Coulter Flats

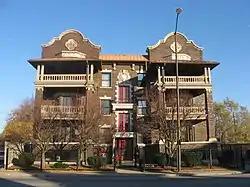
Coulter Flats, November 2010

Coulter Flats also known as The Coulter, is a historic apartment building in Indianapolis, Indiana. It was built in 1907, and is a three-story, six bay by six bay, Tudor Revival / Jacobean Revival style brick building with terra cotta ornamentation on a raised basement. It is of hollow tile and concrete framing. It features porches and Flemish gables.